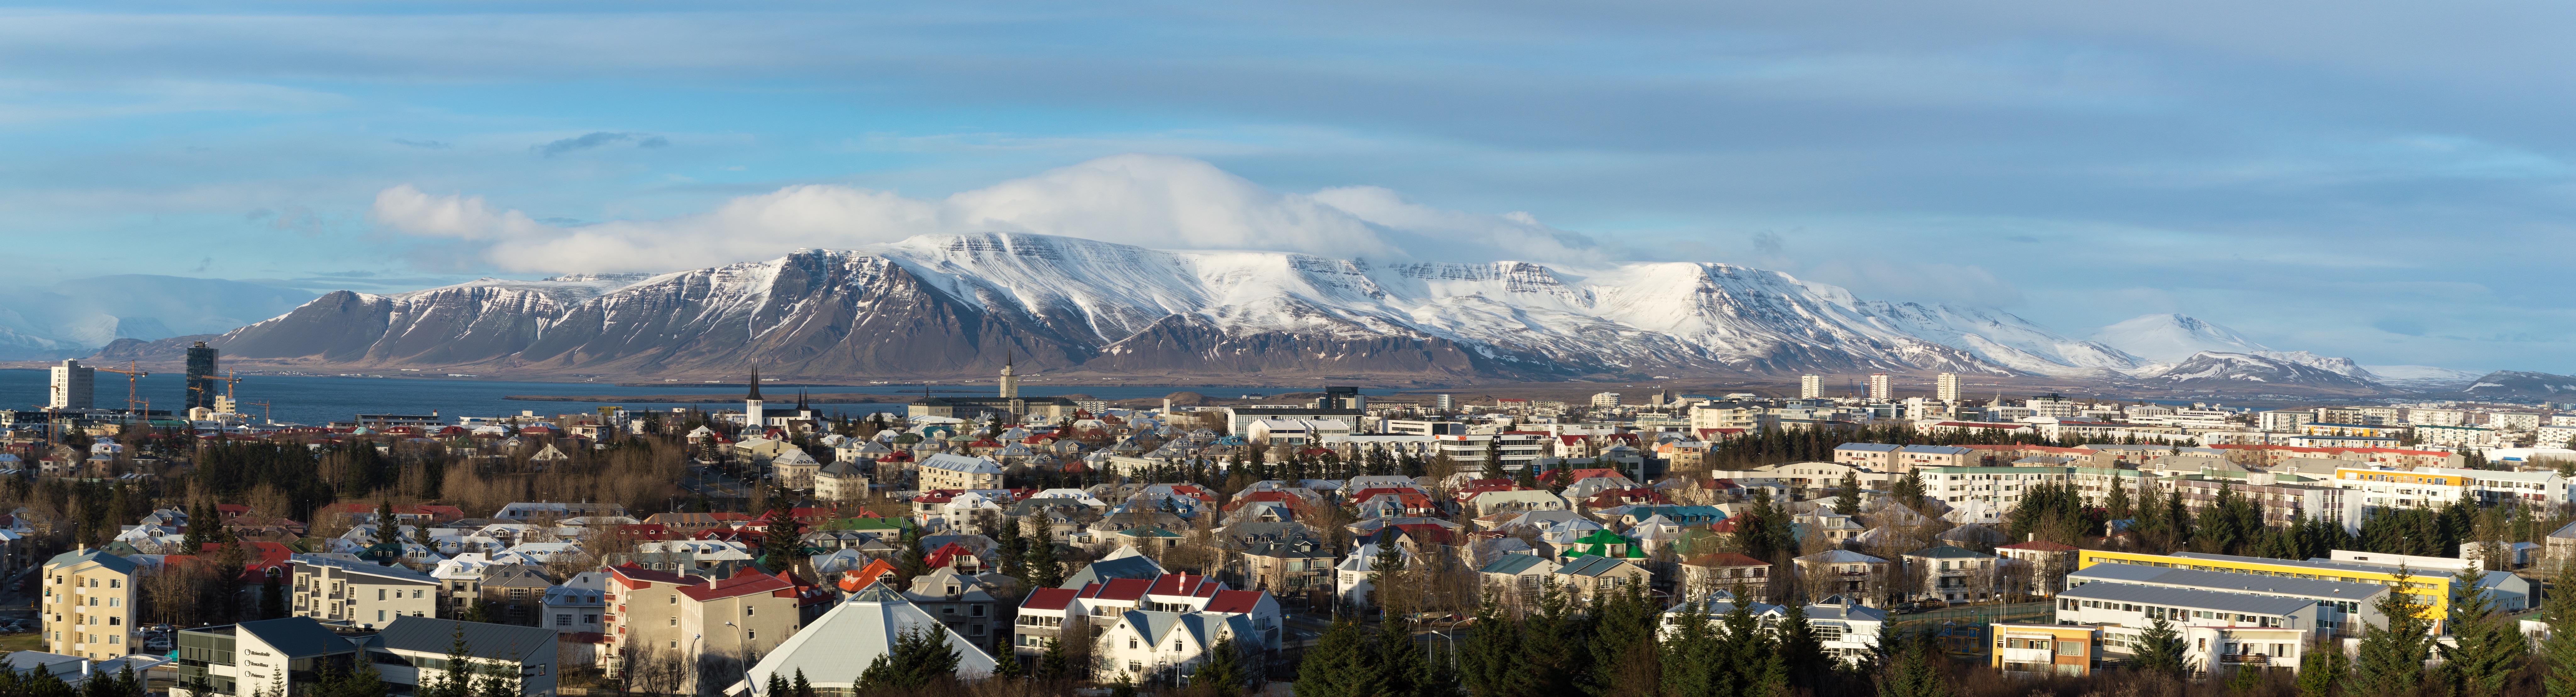
skyline, town, city, mountain range, cityscape, panorama, tourism, residential area, human settlement